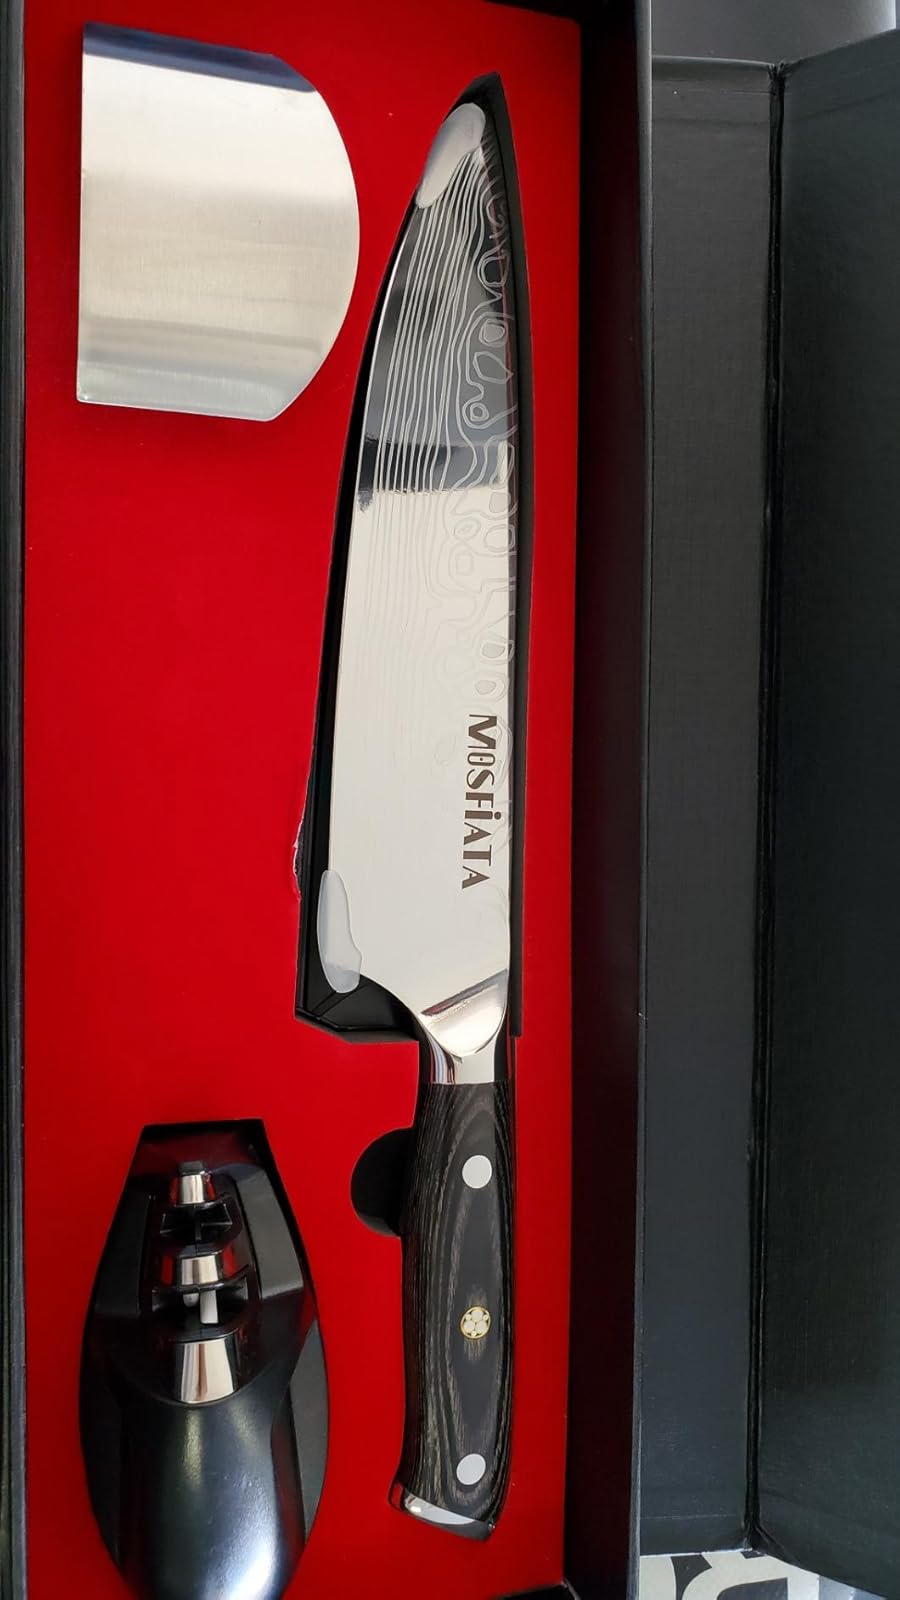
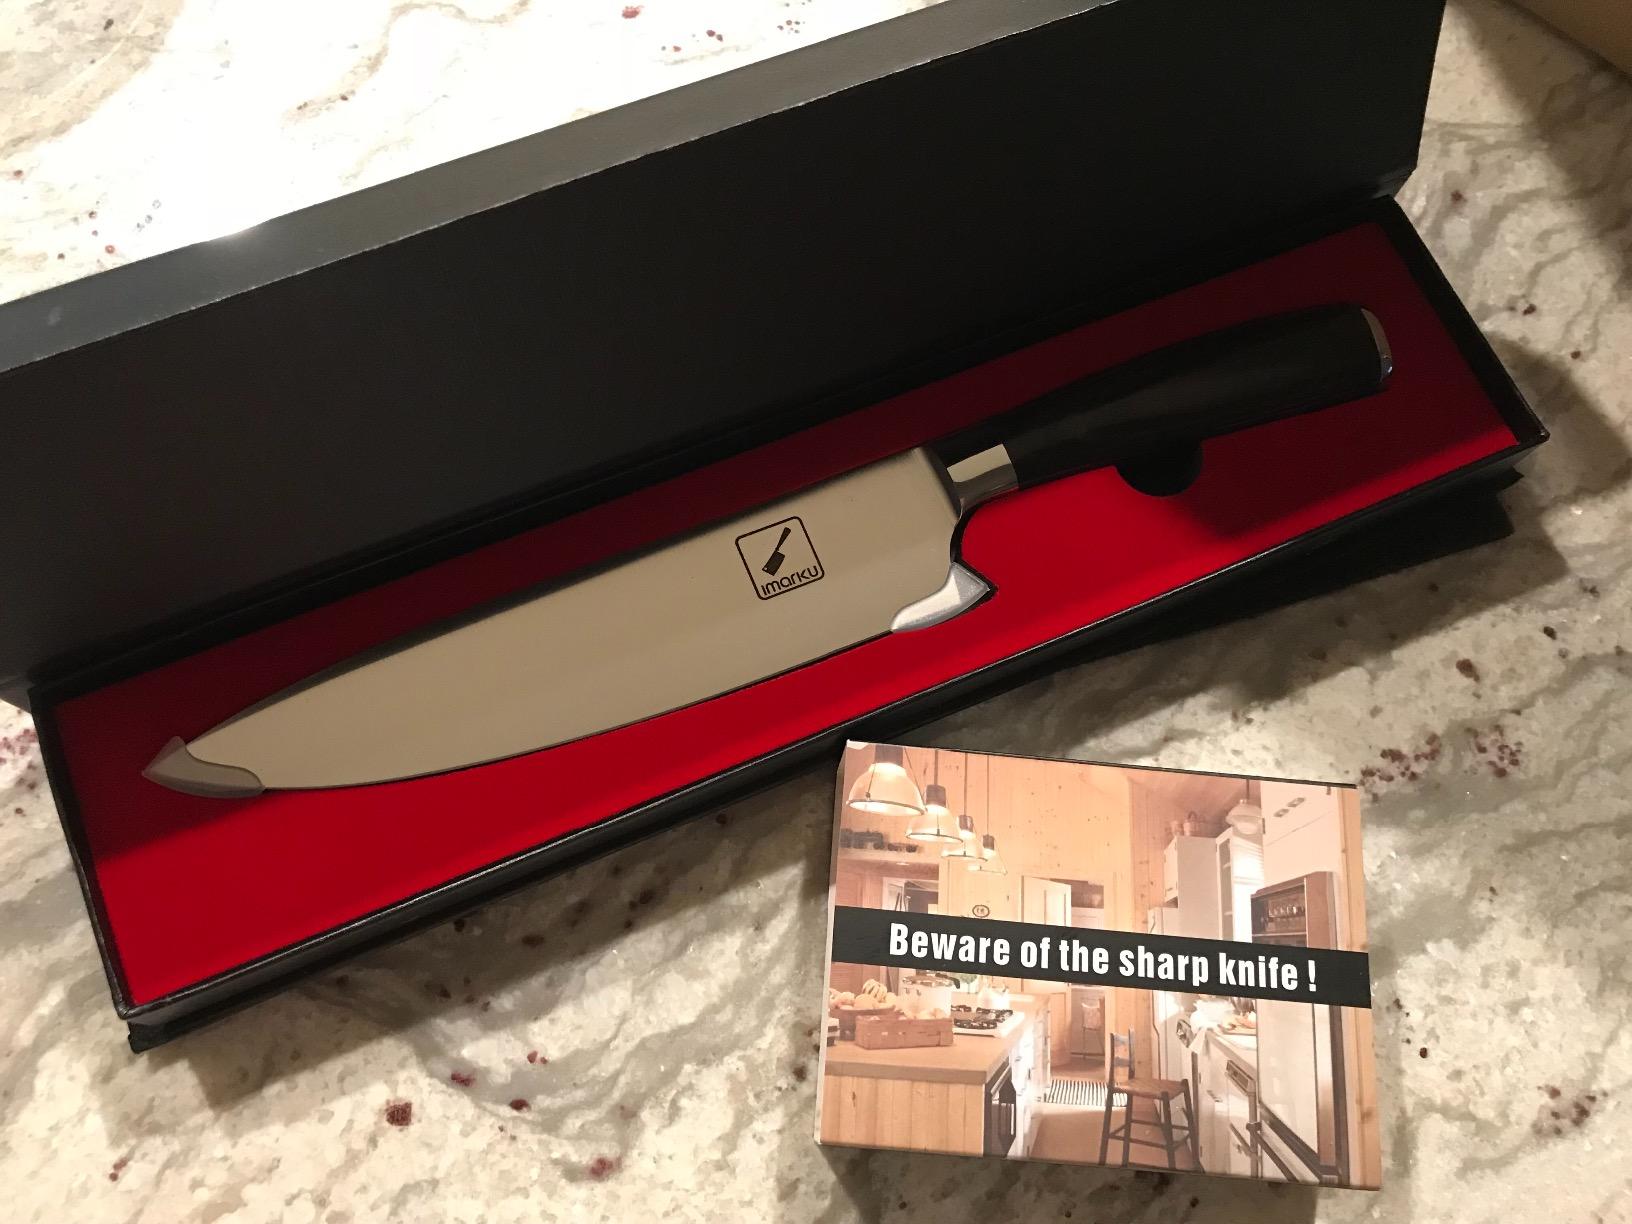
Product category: items_knife
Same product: no